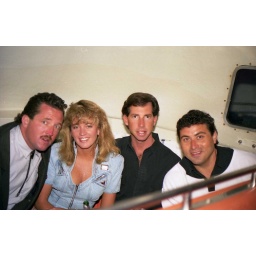
People were getting Sea Sick on the Tender boats to and from the cruise ship in Monte Carlo